Koh-i-Sultan

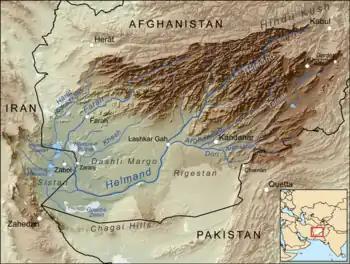
Koh-i-Sultan is the central mountain in the Chagai Hills

Koh-i-Sultan is a volcanic complex with at least three cones, named either Mian Koh, Gamichah and Miri, or Kansuri, Abu and Miri (after their respective summits). Each has a central crater—the largest of which is over wide—which have been heavily affected by erosion. The summit of Koh-i-Sultan is high and the -high Miri is considered the youngest cone. Its crater is nested; the outer crater has a diameter of and the inner crater, formed by resurgent activity, has a diameter of . Miri's summit, south of the crater, is surrounded by a zone of altered rock. Subsidiary volcanic centres also exist in the form of volcanic plugs and satellite cones; those around Miri are named Bag Koh, Batal Koh, Chhota Dalil, Dam Koh, Koh-e-Dalil, Koh-e-Malik and Mit Koh. The volcanic pile covers an area of , and the volcanic complex has an area of running west-northwest. Although Koh-i-Sultan is considered dormant or extinct, ongoing fumarolic activity has been recorded.